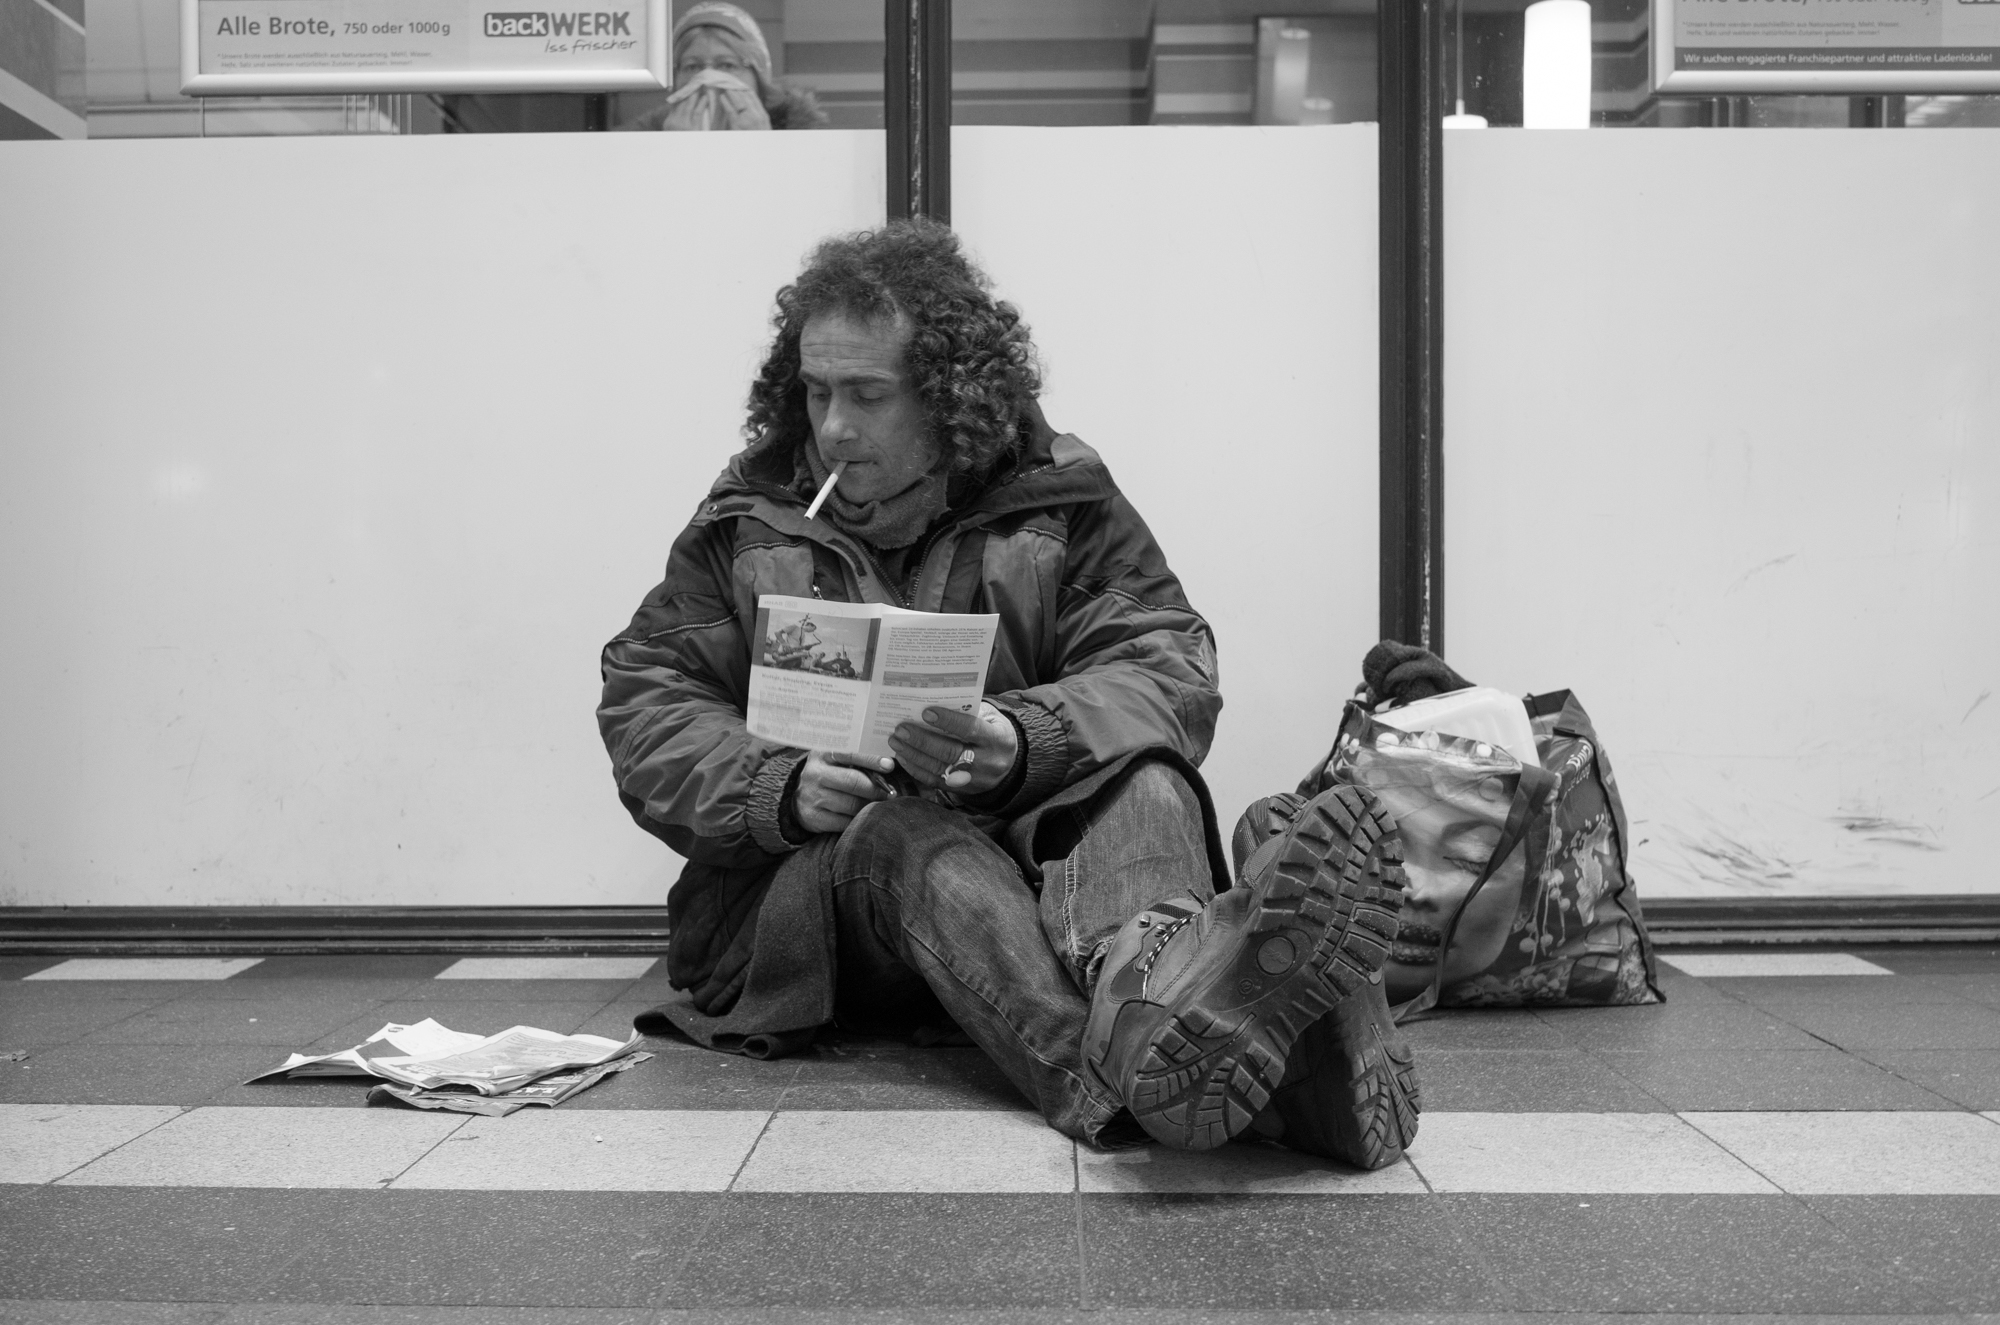
person, black and white, white, street, photography, sitting, black, monochrome, streetphotography, photograph, ricoh, ricohgr, gr, berlin, streetphoto, schirrmacher, zoostation, monochrome photography, human positions